Battle of Flers–Courcelette

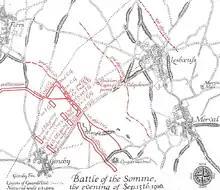

Much of the destructive and counter-battery bombardment in the X and XXXV corps sectors was ineffective, against defences which the Germans had improved and reinforced with more infantry. After six days of bombardment, the attack by ten divisions began on a front. The five German divisions opposite were alert and well dug-in but X Corps captured Chilly and part of the woods in the centre of the corps front. The corps was checked on the left at Bois Blockhaus Copse, behind the German front line. In XXXV Corps in the centre, the 132nd Division briefly held Vermandovillers and the 43rd Division advanced from Bois Étoile and took Soyécourt.